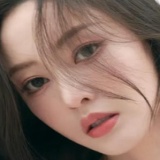
diễn viên Trương Thiên Ái